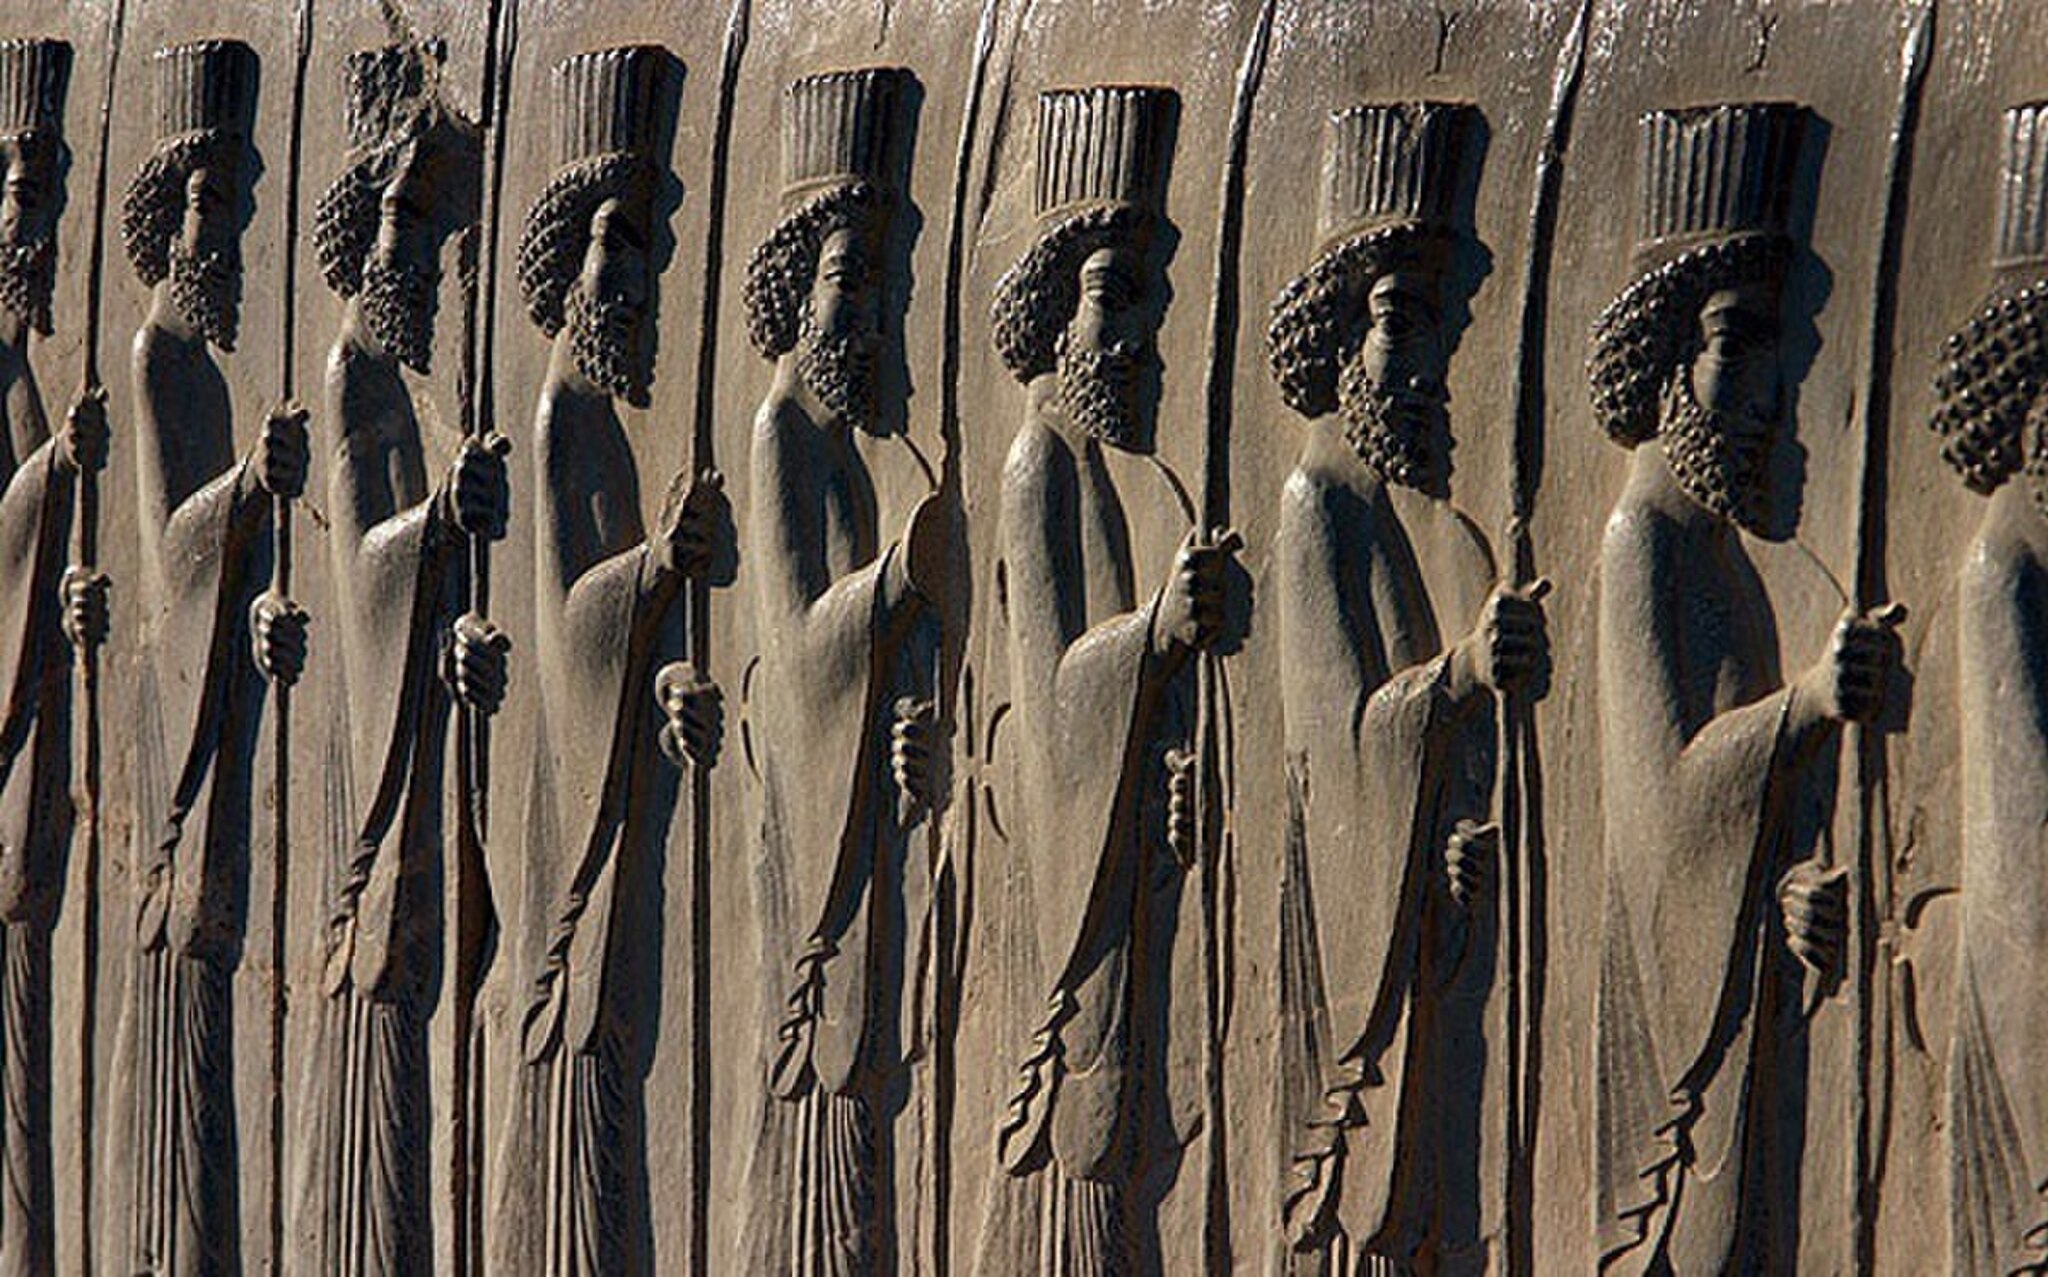
Title: Persepolis - 23 December 2006 (16 8510020356 L600)
Description: Persepolis - 23 December 2006
Date: 2006-12-23 18:30:20
Categories: Files from external sources with reviewed licenses, Reliefs of Achaemenid warriors in Persepolis, Photographs from farsnews.ir, 2006 in Persepolis, Northern staircase of Tripylon